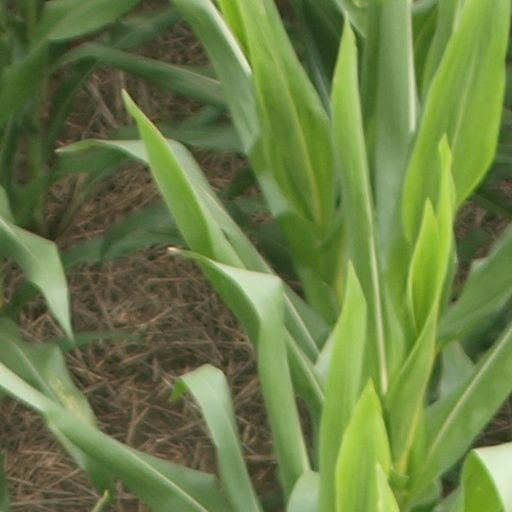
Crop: maize; corn